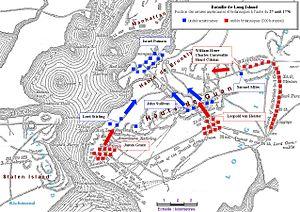
Carte de la Bataille de Long Island en 1776. Ajouts personnels effectués en mars 2004, sans copyright, sur fond de carte du domaine public. Carte issue de wiki en: publiée dans The Hessians and the other German Auxiliaries of Great Britain in the Revolutionary War par Edward J. Lowell (Harper and Brothers Publishers: New York, 1884)
La bataille de Long Island, également connue comme la bataille de Brooklyn, s’est déroulée le 27 août 1776 dans le sud de la ville de New York, pendant la campagne de New York et du New Jersey de la guerre d'indépendance des États-Unis. New York était en effet un camp retranché de l'Armée continentale fortifié par George Washington et Charles Lee au début de 1776.